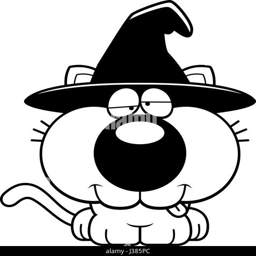
a cartoon illustration of a cat in a witch hat with a goofy expression